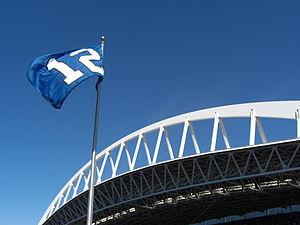
Les Seahawks de Seattle sont une franchise de football américain de la National Football League située à Seattle, dans l'État de Washington au nord-ouest des États-Unis. La franchise fut fondée en 1976 comme une équipe d'expansion, en même temps que les Buccaneers de Tampa Bay, au sein de la National Football Conference avant d'être reversés en American Football Conference l'année suivante. Ils jouent à nouveau au sein de la division ouest de la NFC depuis 2001 avec les 49ers de San Francisco, les Cardinals de l'Arizona et les Rams de Los Angeles.